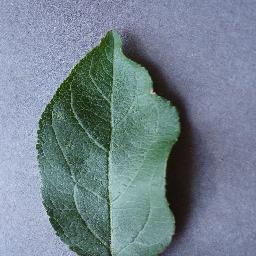
Label: Apple___healthy